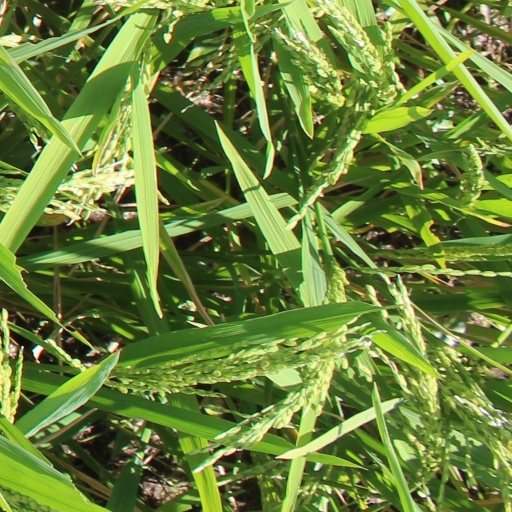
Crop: rice